Struggle session

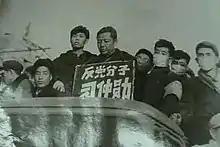
A struggle session of Xi Zhongxun, the father of Xi Jinping, at Northwest A&F University during the Cultural Revolution, September 1967. The banner reads "Anti-Party element Xi Zhongxun".

During the Cultural Revolution (1966–1976), struggle sessions were widely conducted by Red Guards and various rebel groups across mainland China. Though there was no specific definition for the "targets of struggle", they included the Five Black Categories and anyone else who could be deemed an enemy of Mao Zedong Thought. According to one source on classified official statistics, nearly 2 million Chinese were killed and another 125 million were either persecuted or "struggled against" (subject to struggle sessions) during the Cultural Revolution.